Australian east coast low

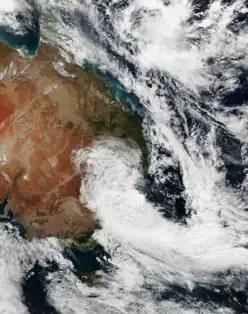

ECLs are the cause of more than 25% of yearly rainfall and more than 60% of days with mass coastal flooding or significant dam influxes. A "Tasman Low" is an offshore low that occurs around 200 km away from the coast which can cause light to moderate rainfall and gusty winds, although its effect is insignificant compared to that of an east coast low.